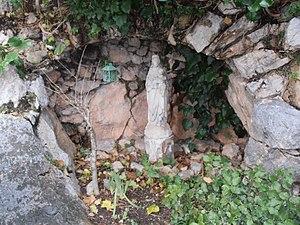
Var, Ampus, Grotte érigée en ex-voto avec la statue de la Vierge, devant le presbytère au 9 rue rompe-cul, sur le ""chemin de l'eau"" Réalisation de l'Abbé Adonis Volpato, qui restaura l'église d'Ampus et d'autres églises du voisinage. Il participa avec Jeoff Hindry à la création du Chemin de Croix à l'emplacement de l'ancien château fort, don de la famille de Jerphanion"
Ampus est une commune française située dans le département du Var, en région Provence-Alpes-Côte d'Azur.